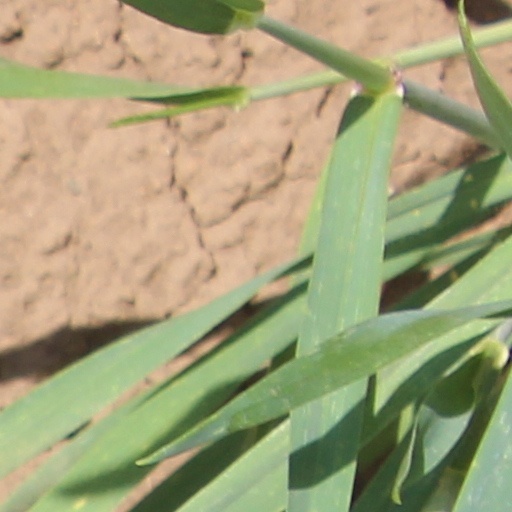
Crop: wheat